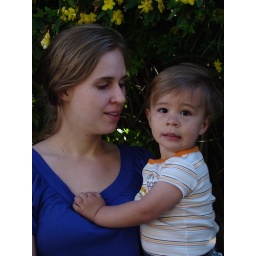
Britt and Miles by yellow flowers